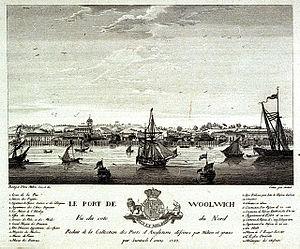
Le port de Woolwich, vue du côté du Nord